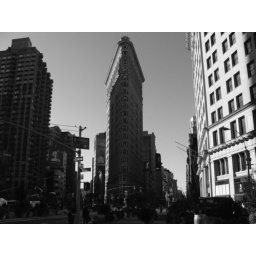
some pictures just look better in black and white